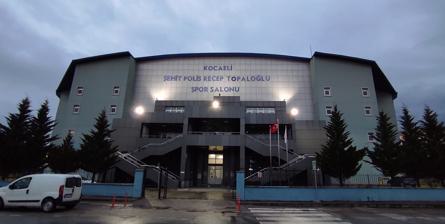
Building: Şehit Polis Recep Topaloğlu Sports Hall
Country: Turkey
Year built: 2012
Şehit Polis Recep Topaloğlu Sports Hall Full name Şehit Polis Recep Topaloğlu Spor Salonu Location Yahya Kaptan Mah. Kızılay Sok. 7, İzmit , Turkey Coordinates 40°45′59″N 29°58′43″E / 40.76639°N 29.97861°E / 40.76639; 29.97861 Capacity 5,000 Opened 6 August 2012 ; 12 years ago ( 2012-08-06 ) Şehit Polis Recep Topaloğlu Sports Hall ( Turkish : Şehit Polis Recep Topaloğlu Spor Salonu ) is a multi-purpose indoor arena located in Izmit of Kocaeli Province , Turkey. The venue is used for competitions and trainings of a wide variety of sports branches including basketball, volleyball, handball, fencing, table tennis, wrestling, judo, karate, kick boxing and taekwondo. Opened officially on 6 August 2012, it has a seating capacity of 5,000. The sports hall is named in honor of Recep Topaloğlu, a swimming instructor as well as amateur footballer from İzmit, and member of the Police Special Operation Force , who was killed in action during a clash with Kurdish militants on Mount Judi in Şırnak Province , southeastern Anatolia on 21 March 2012. Events hosted 2012–13 Turkish Cup Basketball 2014–15 EHF Champions League group stage 2015 Boys' Youth European Volleyball Championship References